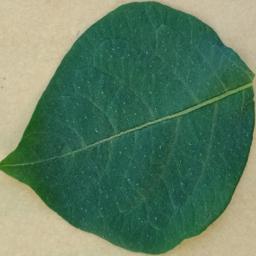
Etiqueta: Sana